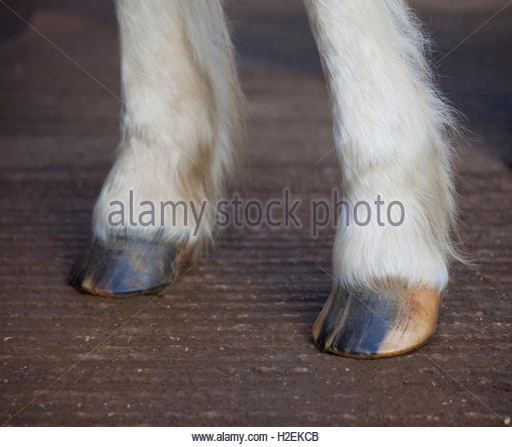
front hooves of a horse